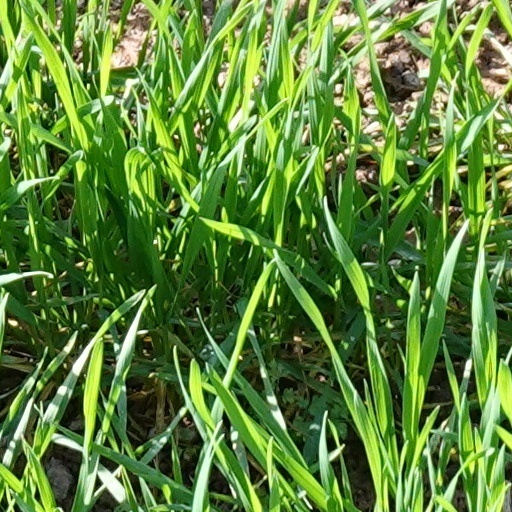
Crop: wheat